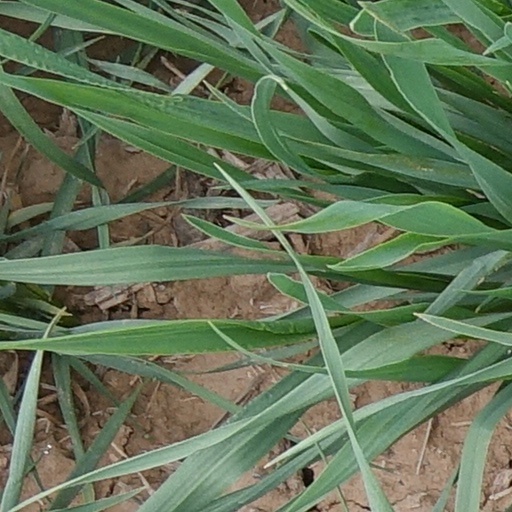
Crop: wheat